Adam Alfred Plater

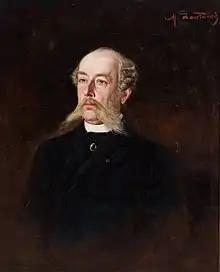
Portrait of Adam Plater

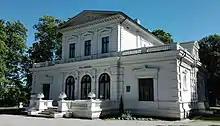
Plater's manor in Švėkšna

Adam Alfred Gustaw Count Broel-Plater (23 April 1836 – 24 December 1909) was a Polish-Lithuanian noble known as collector and archaeologist. He was also a marshal of nobility of the Vilna Governorate.